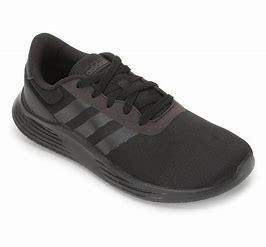
Brand: Adidas
Model: Lite Racer